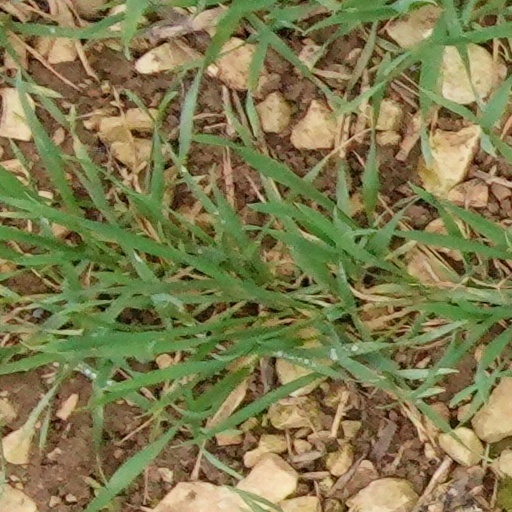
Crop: wheat